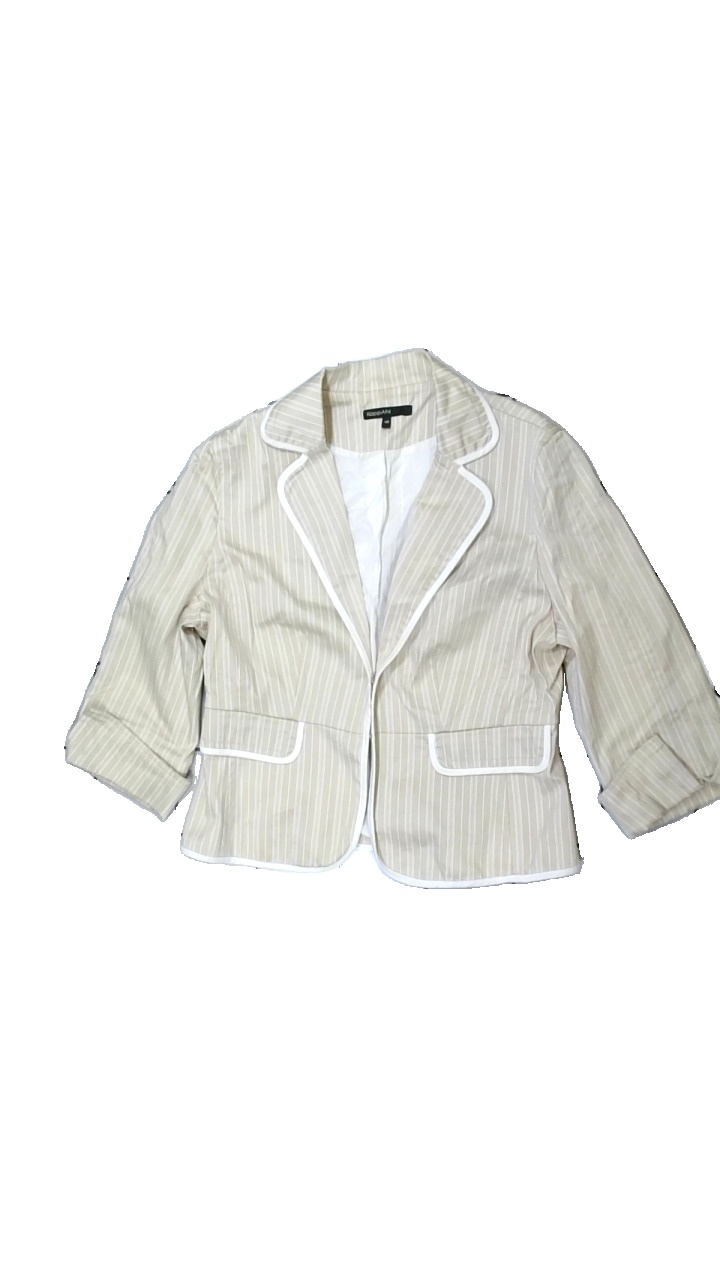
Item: Blazer (Ladies)
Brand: Kappahl
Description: randig kavaj, gul i krage
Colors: Beige, White
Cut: Regular
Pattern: Striped
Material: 100% cotton
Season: All
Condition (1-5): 3
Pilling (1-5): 5
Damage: fläckar krage
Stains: Major
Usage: Export
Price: <50